Tame Impala

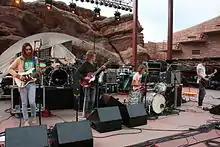
Tame Impala performing at Red Rocks Amphitheatre in June 2010

Tame Impala's debut single, "Sundown Syndrome", was recorded at Toerag Studios in London, UK, with recording engineer Liam Watson, while the band was in the UK in March 2009. "Sundown Syndrome" was premiered by Richard Kingsmill on his "2009" show on Triple J on Sunday 10 May 2009. The song was released in July 2009 on vinyl, and digitally with a cover of "Remember Me" by DJ Blue Boy.